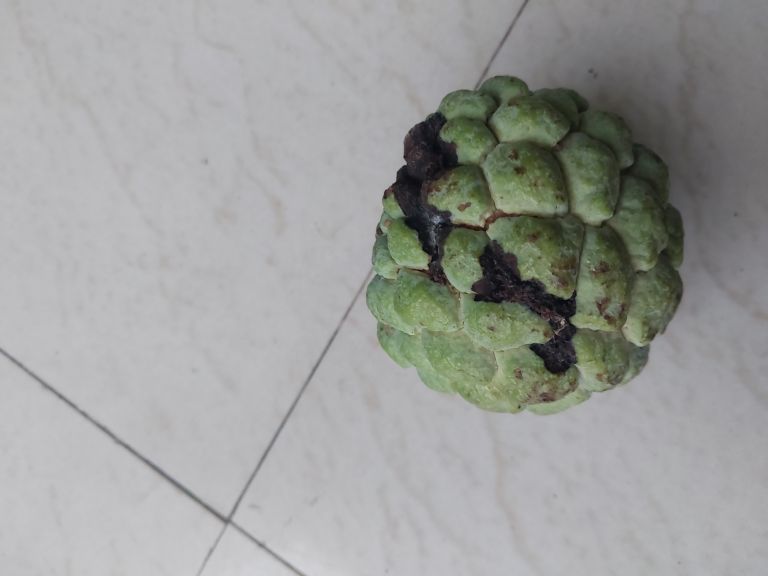
Disease label: Diplodia Rot